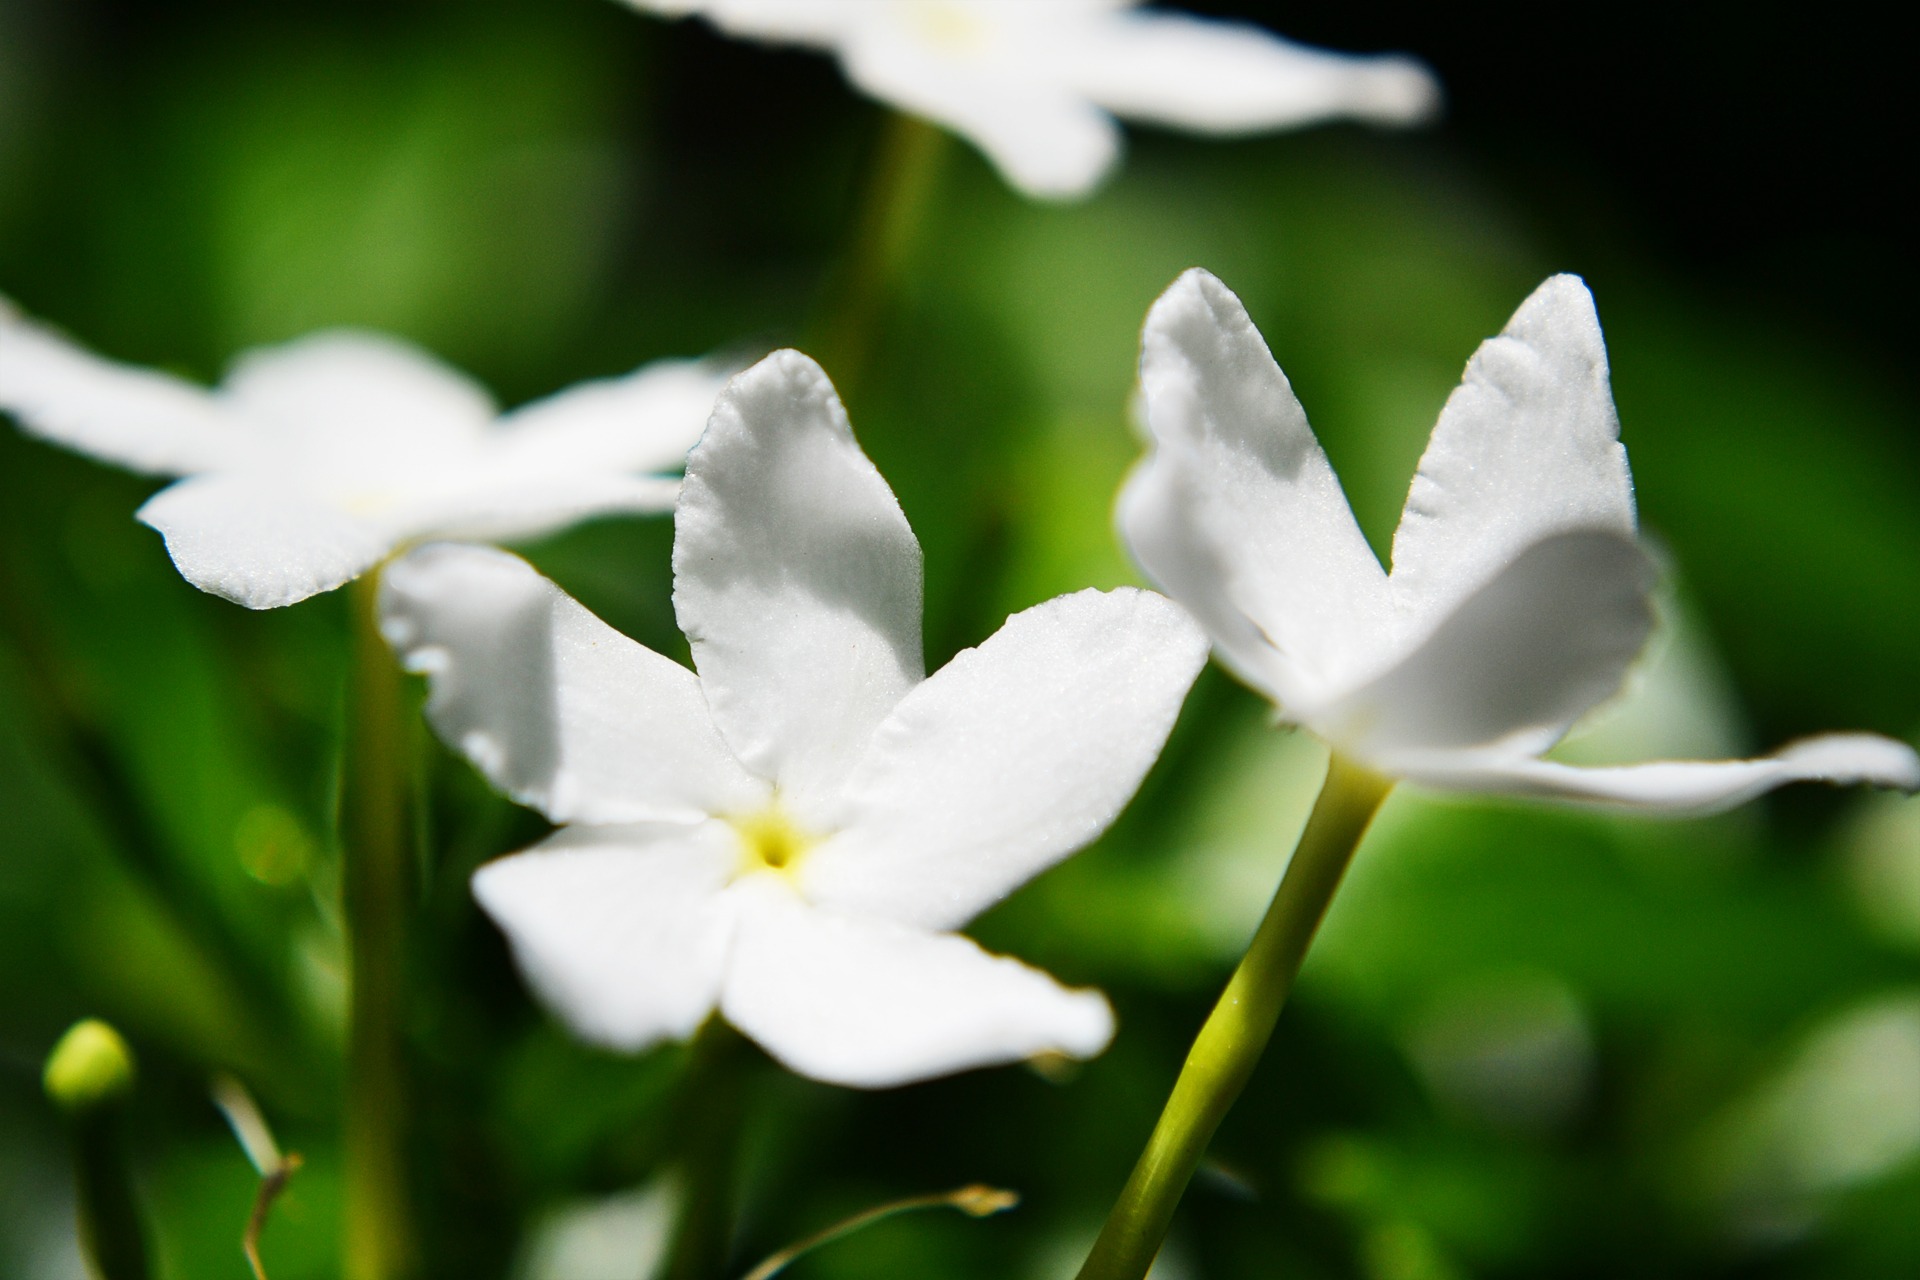
nature, grass, blossom, plant, white, photography, sunlight, flower, petal, summer, wild, green, botany, flora, wildflower, flowers, close up, sri lanka, ceylon, macro photography, jasmine, flowering plant, jasmine flower, plant stem, land plant, mawanella